James E. Duffy (American football)

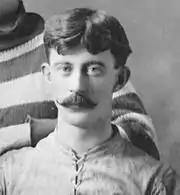
James E. Duffy, 1890

As a kicker, Duffy set or tied distance records for his era. On May 22, 1886, at a field day in Ann Arbor, Duffy drop kicked a football 168 feet, 7½ inches. "Outing" magazine reported that Duffy's kick broke "the best record of the world by 11 feet and 5 inches." A few days before his record-breaking kick at the May 1886 field day, Duffy had kicked the ball 194 feet in a practice session. On the day of the event, he reportedly broke the record five times. In 1888, the "Detroit Free Press" wrote: